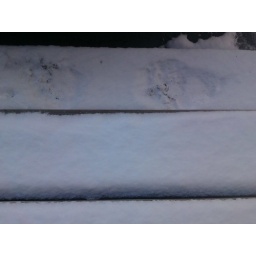
spotted bear tracks this morning in the snow